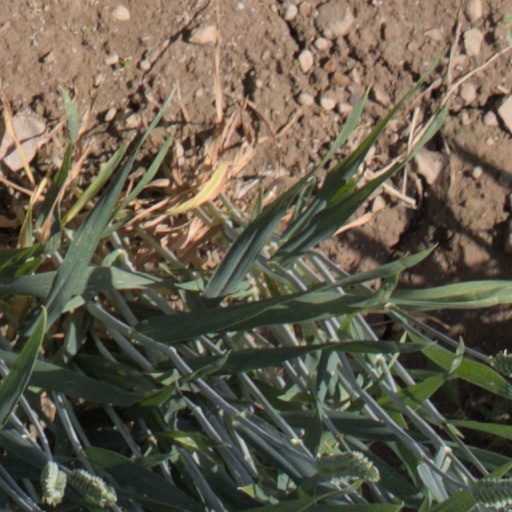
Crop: wheat